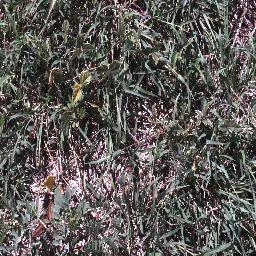
Label: negative